Stony Brook University

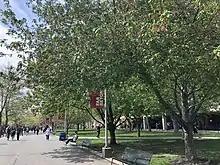
The Academic Mall is the central feature of West Campus.

The main campus is in the area of the historic North Shore hamlet of Stony Brook near the geographic midpoint of Long Island, approximately east of Manhattan and west of Montauk. Bounded to the north by New York State Route 25A (North Country Road), the campus is subdivided into "West Campus" and "East Campus" by the thoroughfare County Road 97 (Nicolls Road). The Ashley Schiff Forest Preserve separates the South Campus from West Campus. The Long Island Rail Road serves the community with the Stony Brook station situated along the northern edge of the campus.